Production of Ponniyin Selvan: I and Ponniyin Selvan: II

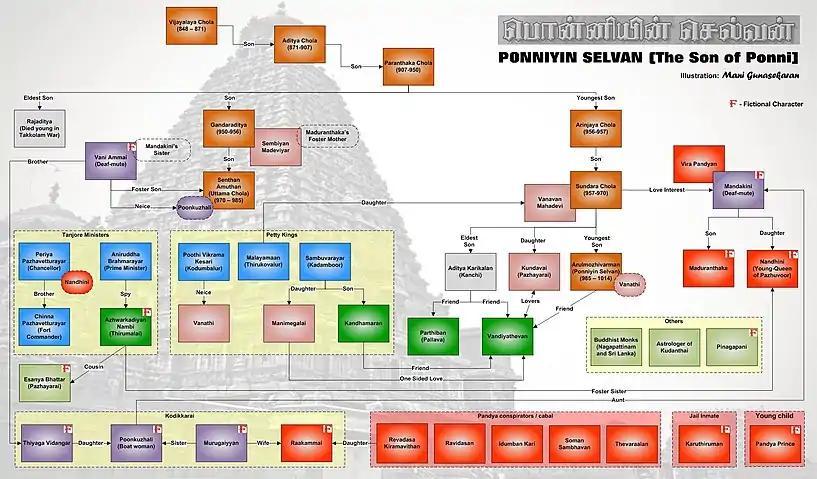
Chart of characters involved in "Ponniyin Selvan"

The story thread of "Ponniyin Selvan" spans years and more than 50 characters, with 15 principal roles. The older version of Ratnam's film adaptation had Vijay playing Vallavaraiyan Vandiyadevan one of the two protagonists and Mahesh Babu playing the other protagonist role of Arulmozhivarman alias Rajaraja I alias Ponniyin Selvan, after whom the novel is named. After the project was revived, the roles went to Karthi and Jayam Ravi respectively. It was later reported that Rai will play dual roles in the film, as Nandini, the main antagonist of the novel, and her mute mother, queen Mandakini Devi. For his role as Azhwarkadiyan Nambi, Jayaram sported a bald look in the film. Trisha would play the role of Kundavai alias Illaiya Piratti. For the role of Poonguzhali, Aishwarya Lekshmi learnt rowing, as the character Poonguzhali is a boat woman in the novel. Post shooting being suspended due to lockdown, Trisha trained in horse-riding at the Madras School of Equitation during October–November 2020. Both Jayam Ravi and Karthi, confirmed their characters playing in the film.